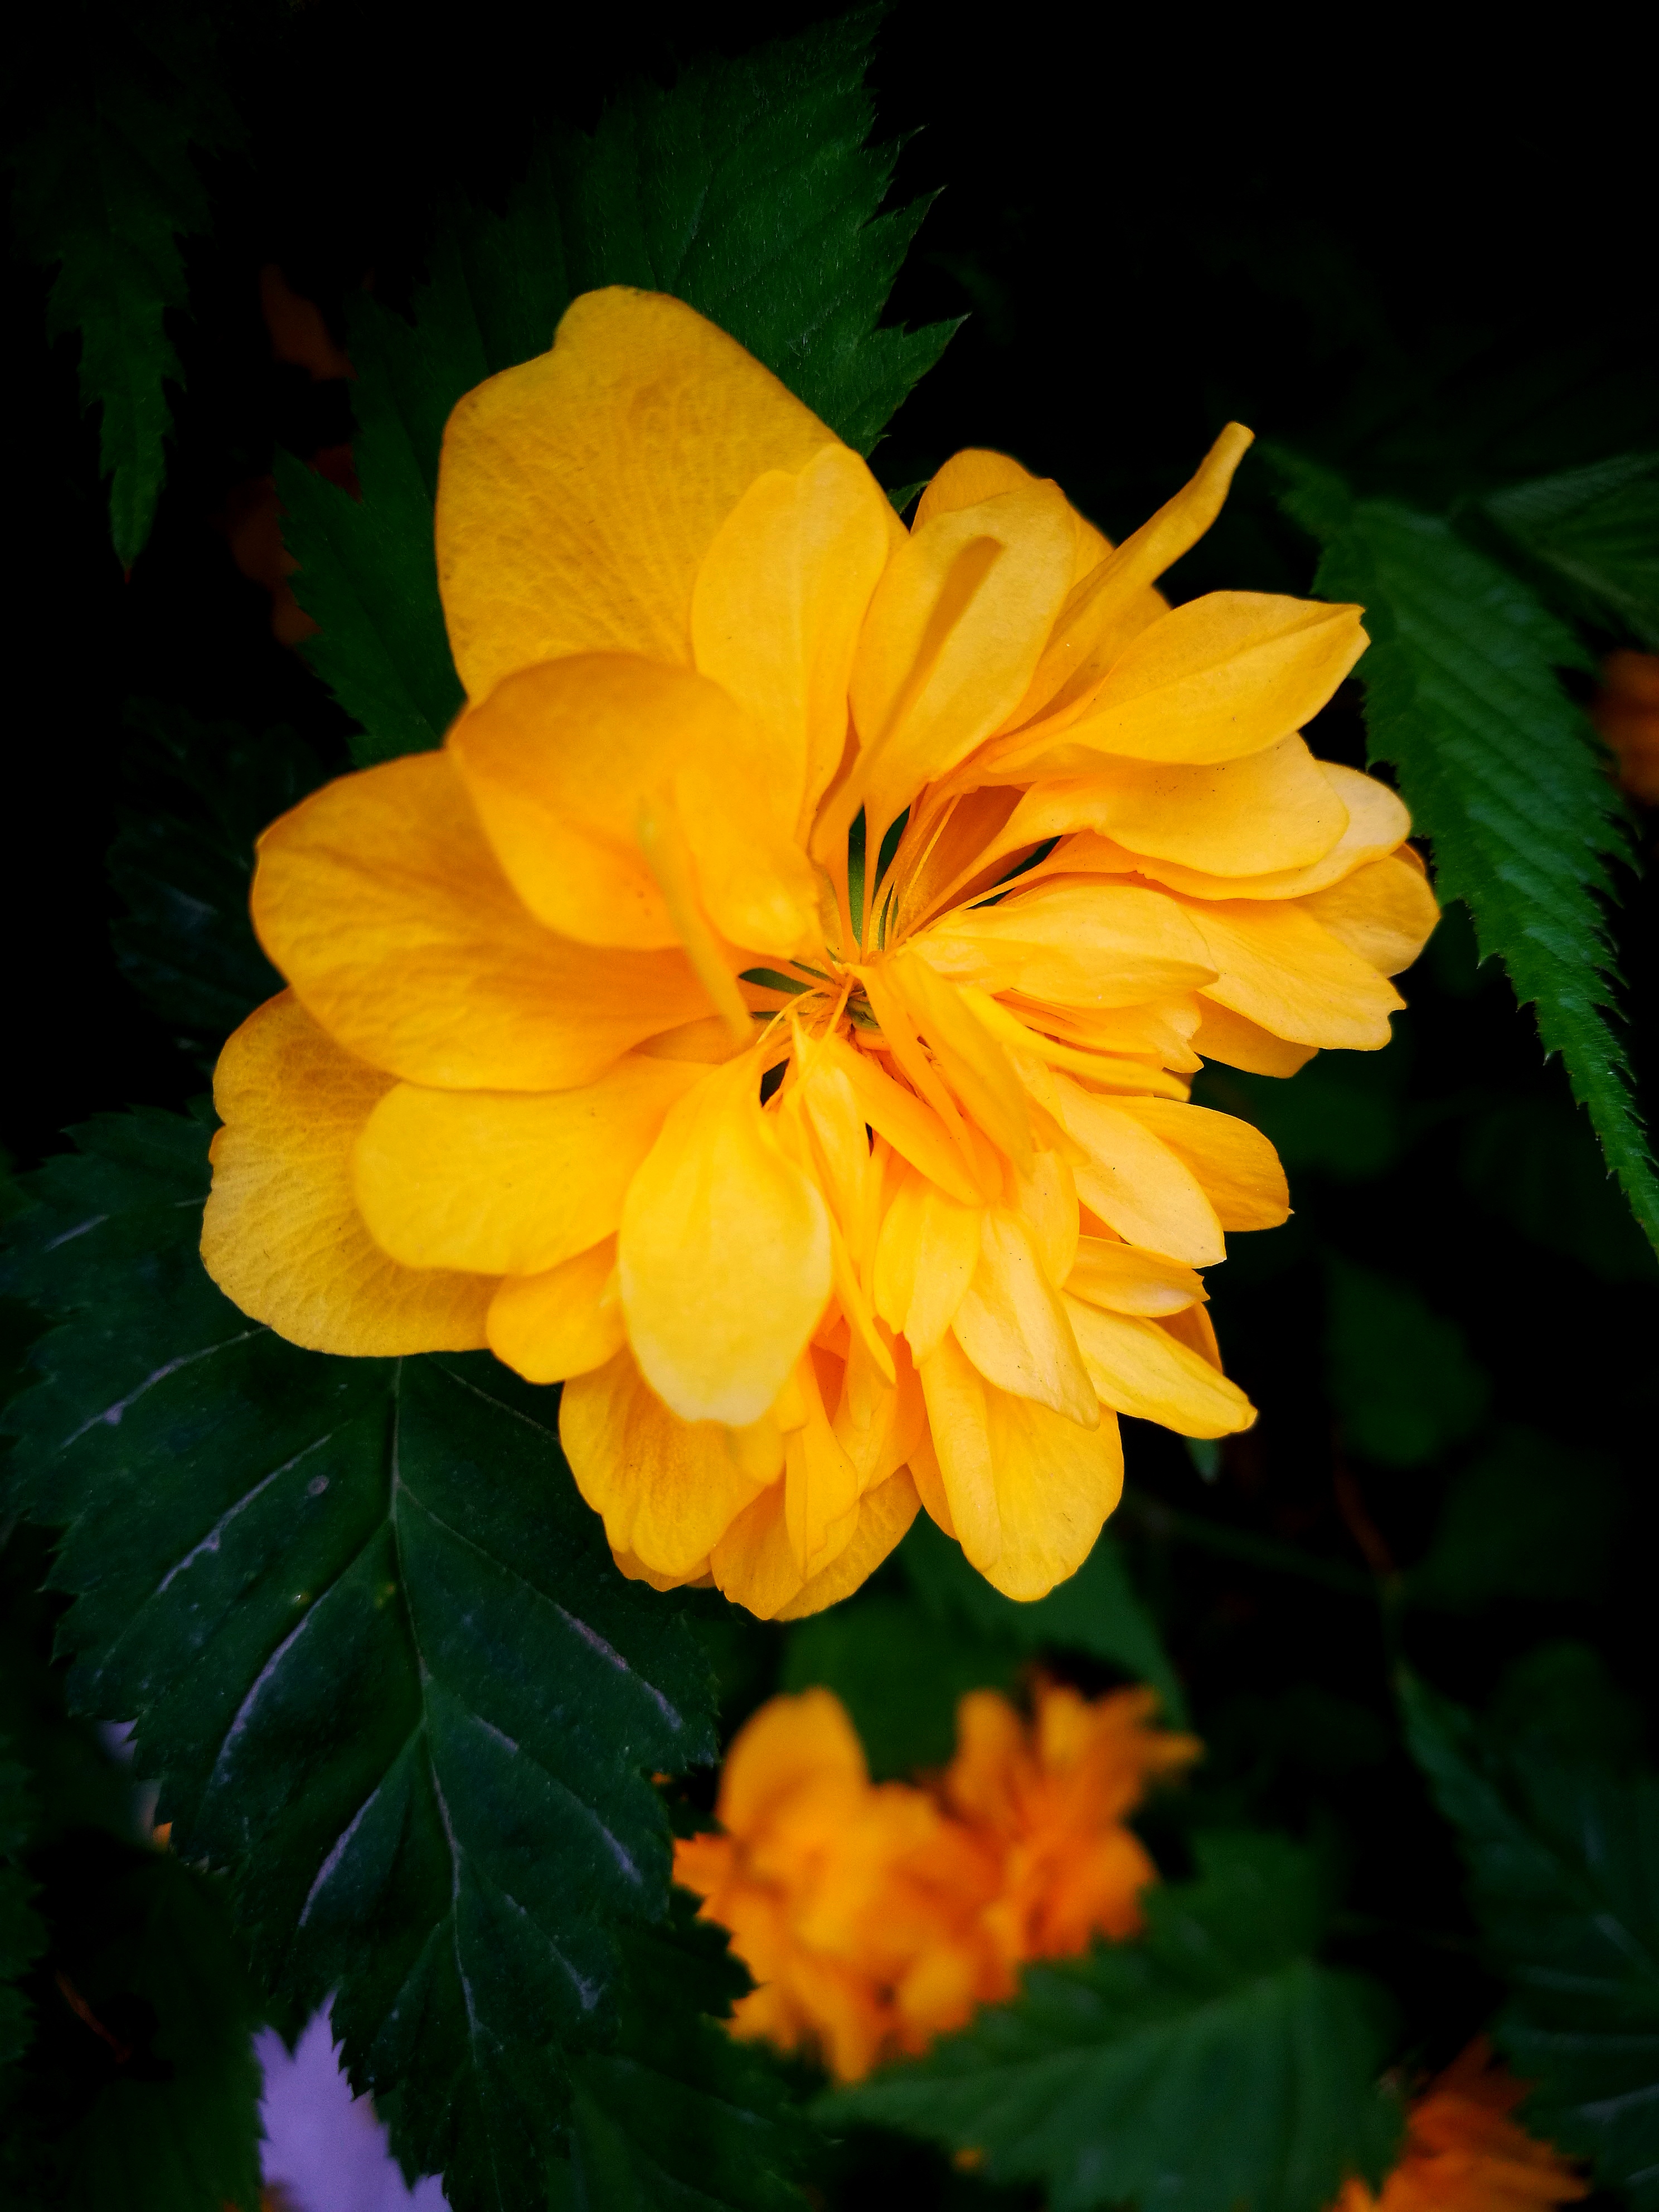
flower, plant, petal, Tints and shades, annual plant, flowering plant, herbaceous plant, peach, close up, plant stem, malvales